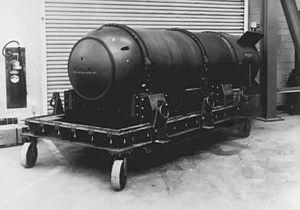
La bombe nucléaire Mark 15 est une bombe thermonucléaire américaine développée dans les années 1950. Avec une masse de 3 450 kg, c'est la première bombe de ce type relativement légère créée par les États-Unis.
La Bombe Tybee est le nom donné à une bombe H qui fut perdue dans les eaux de l'île Tybee aux environs de Savannah, Géorgie aux États-Unis le 5 février 1958. La bombe fut délestée pendant un exercice militaire quand un bombardier B-47B du Strategic Air Command la transportant entra en collision avec un avion de chasse F-86. Après de nombreuses recherches infructueuses, elle fut déclarée perdue quelque part dans le Wassaw Sound, sur le littoral de l'île Tybee.